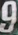
Number: 9